Taal Lake

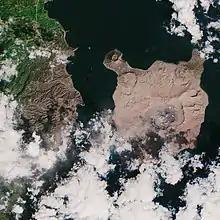
Copernicus Sentinel-2 image of Lake Taal and ash-blanketed Taal Volcano on January 23, 2020, during the 2020–2022 eruptions

On January 5, 2008, the Bureau of Fisheries and Aquatic Resources announced that a fish kill at Taal Lake (January 2 to 4) caused the 50 metric tons or ₱3.25-million ($79,268) loss of cultured tilapia in the villages of Leviste and Balakilong in Laurel and in Barangays Aya and Quiling in Talisay. 6,000 maliputo fishes ($5,609) also died at Quiling. Toxic sulfur and high level of hydrogen sulfide in Ambulong while low dissolved oxygen caused the deaths.